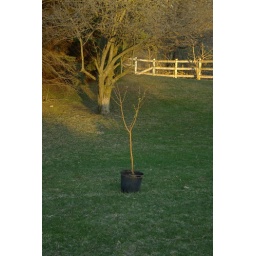
a cross between the native Chickasaw plum/ the Japanese plum, sitting in it's soon -to-be home!